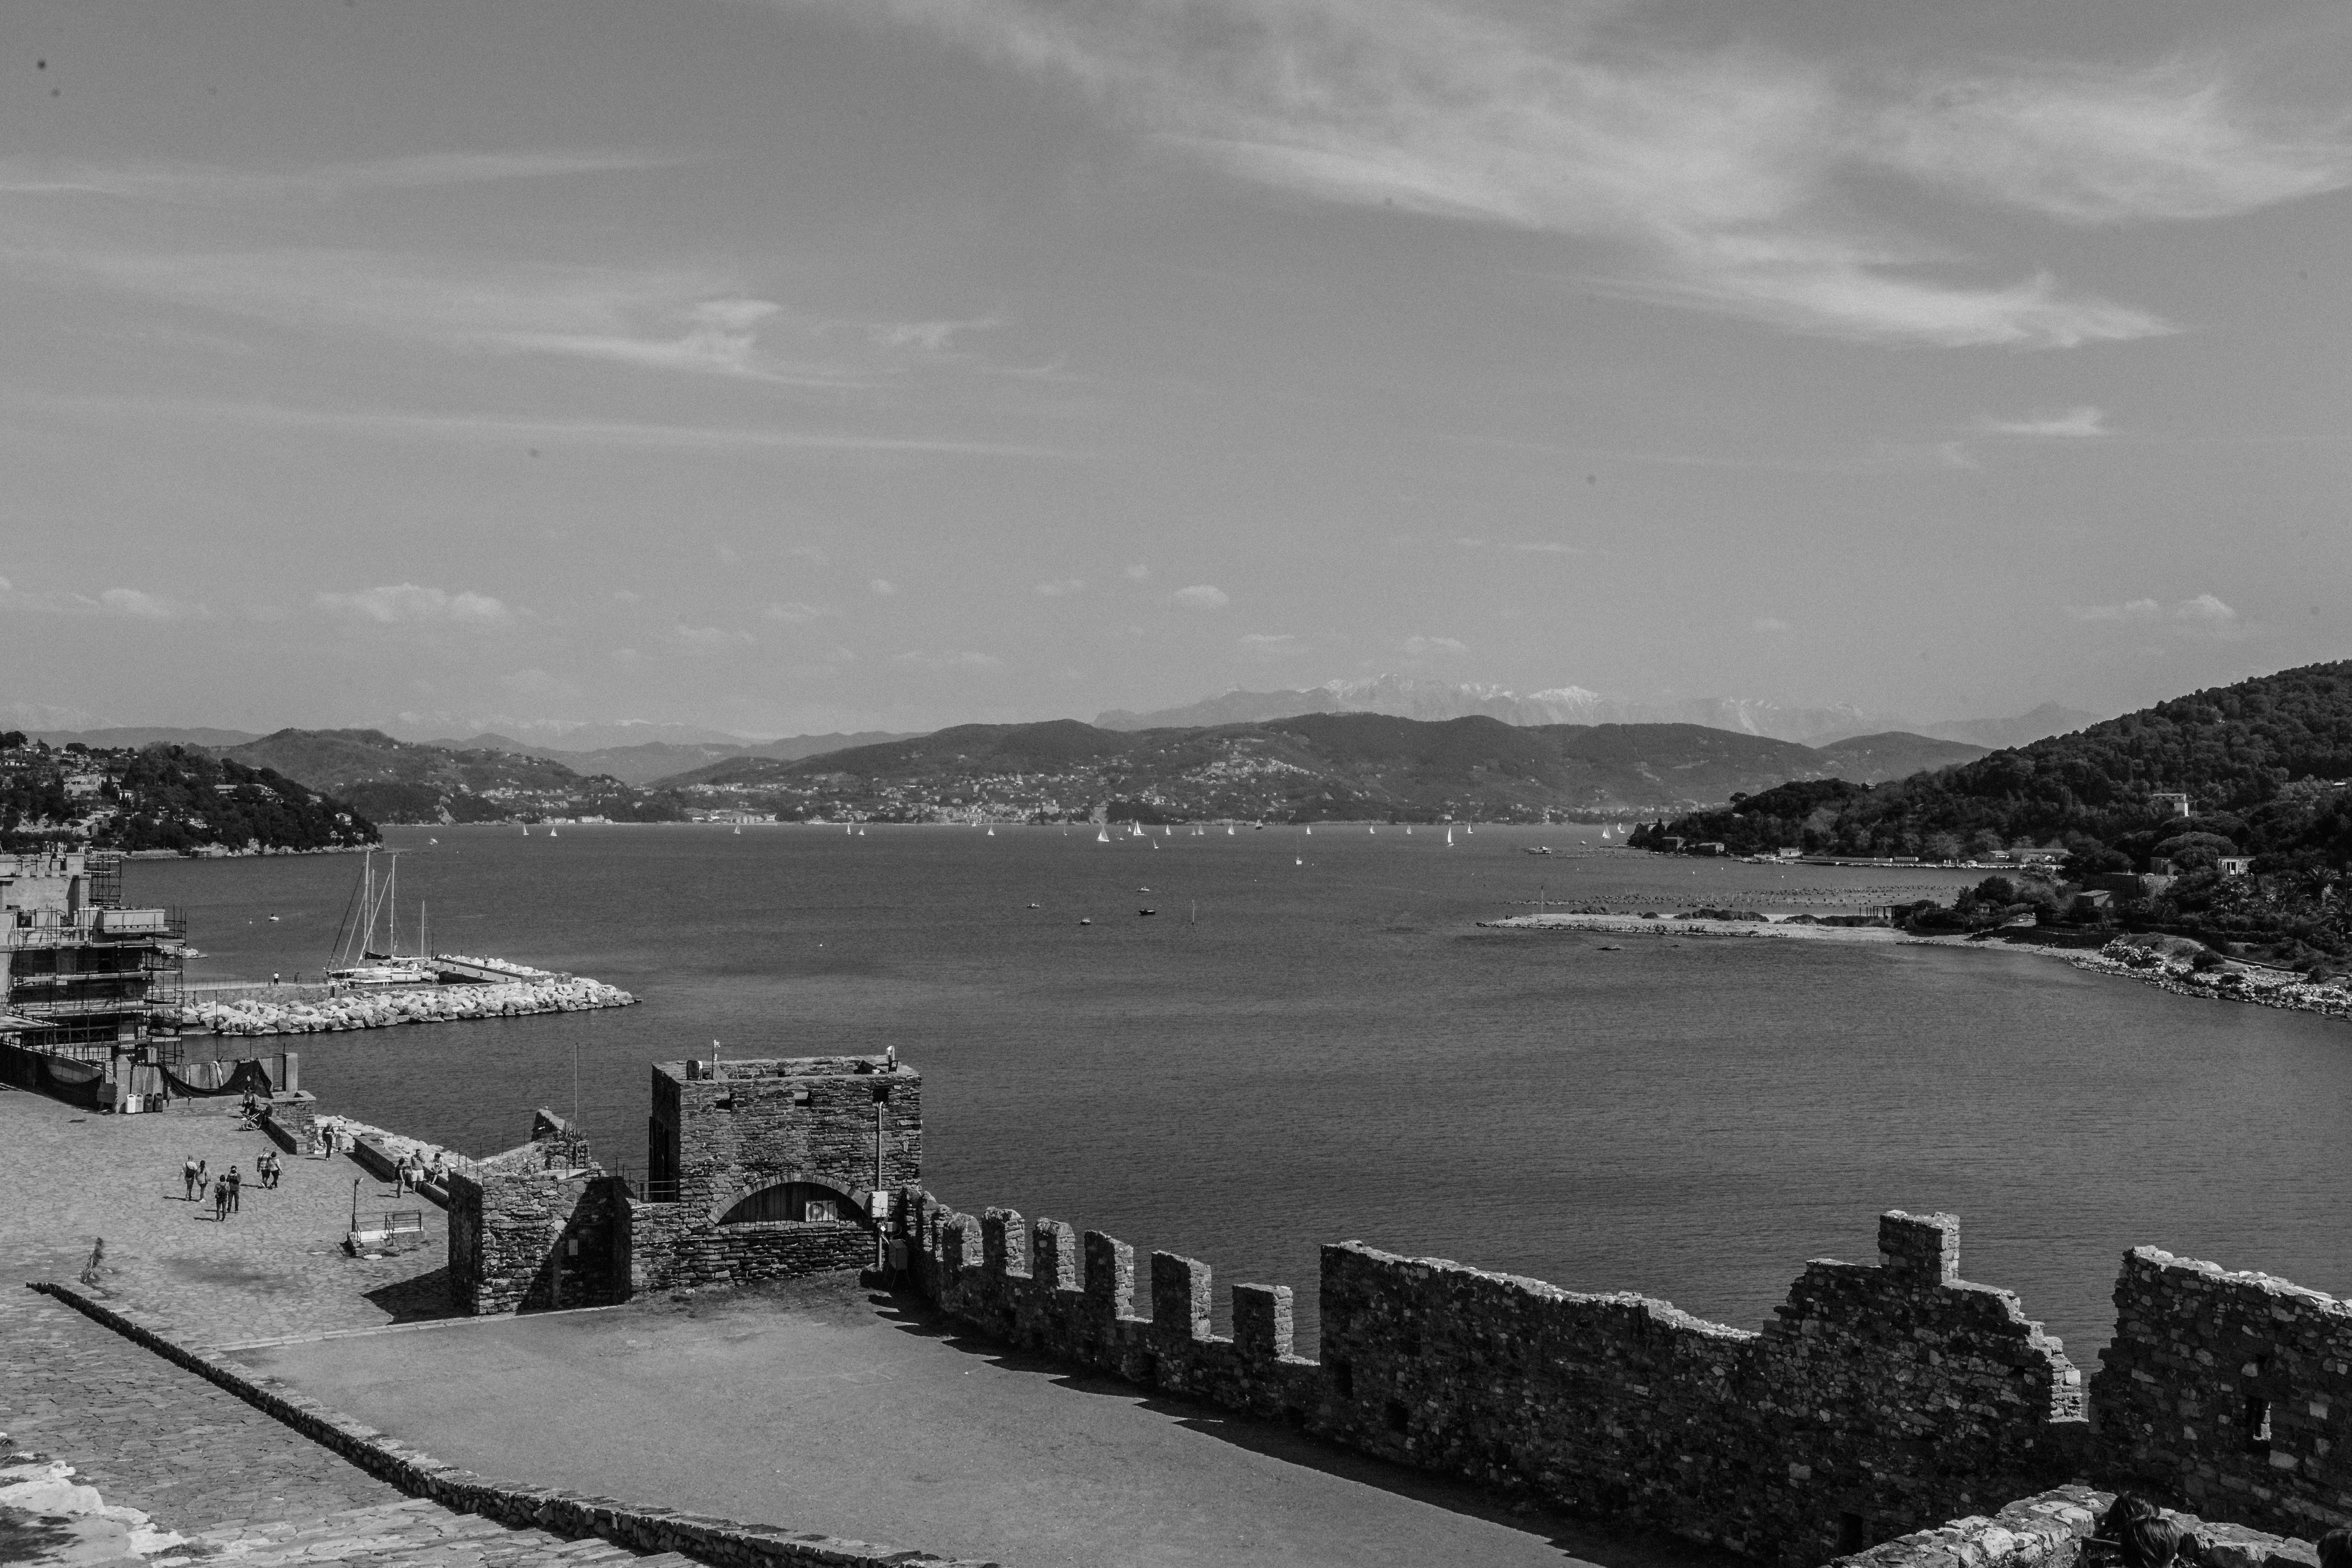
sea, coast, ocean, black and white, photography, wave, vehicle, bay, monochrome, monochrome photography